Breakfast by country

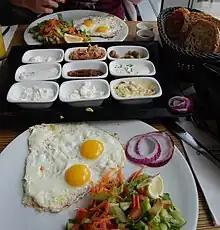
Plates with fried eggs, green salad, and onions; basket of bread; smaller dishes filled with variety of sides.

Indonesia is a great melting pot country and multiracial nation with more than 600 ethnic groups. In Indonesian, breakfast is known as "sarapan" or "makan pagi", breakfast options are different in the different areas. Rice is a staple food in Indonesia and commonly served at breakfast. A typical Indonesian breakfast, "bubur ayam" is a rice congee with shredded chicken meat served with some condiments, such as chopped scallion, crispy fried shallot, celery, "tongcai", fried soybean, "cakwe", both salty and sweet soy sauce, and sometimes topped with yellow chicken broth and "krupuk". Steamed rice in coconut milk known as "nasi uduk" is made by cooking rice soaked in coconut milk instead of water, along with clove, cassia bark, and lemongrass to add aroma. Sometimes knotted pandan leaves are thrown into the rice while steaming to give it more fragrance. The coconut milk and spices imparts an oily, rich taste to the rice. "Nasi gurih", "nasi lemak" and "nasi liwet" are breakfast dishes that are similar to "nasi uduk".